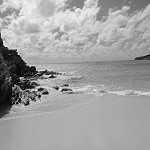
Label: B & W